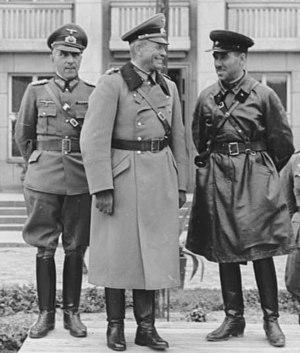
Le défilé militaire germano-soviétique de Brest-Litovsk fait référence à une cérémonie officielle organisée par les troupes de l'Allemagne nazie et de l'Union soviétique le 22 septembre 1939 lors de l'invasion de la Pologne dans la ville de Brest-Litovsk
Brest, anciennement Brest-Litovsk puis Brest-sur-le-Boug, est une ville de Biélorussie et la capitale administrative de la voblast de Brest.
Mauritz von Wiktorin est un General der Infanterie allemand qui a servi au sein de la Heer dans la Wehrmacht pendant la Seconde Guerre mondiale.
La bataille de Brest-Litovsk opposa les forces allemandes aux forces polonaises entre le 14 et le 17 septembre 1939, près de la ville, alors polonaise, de Brest. Après trois jours d'intenses combats pour la forteresse de Brest-Litovsk, les forces polonaises se replient en abandonnant le site aux Allemands.